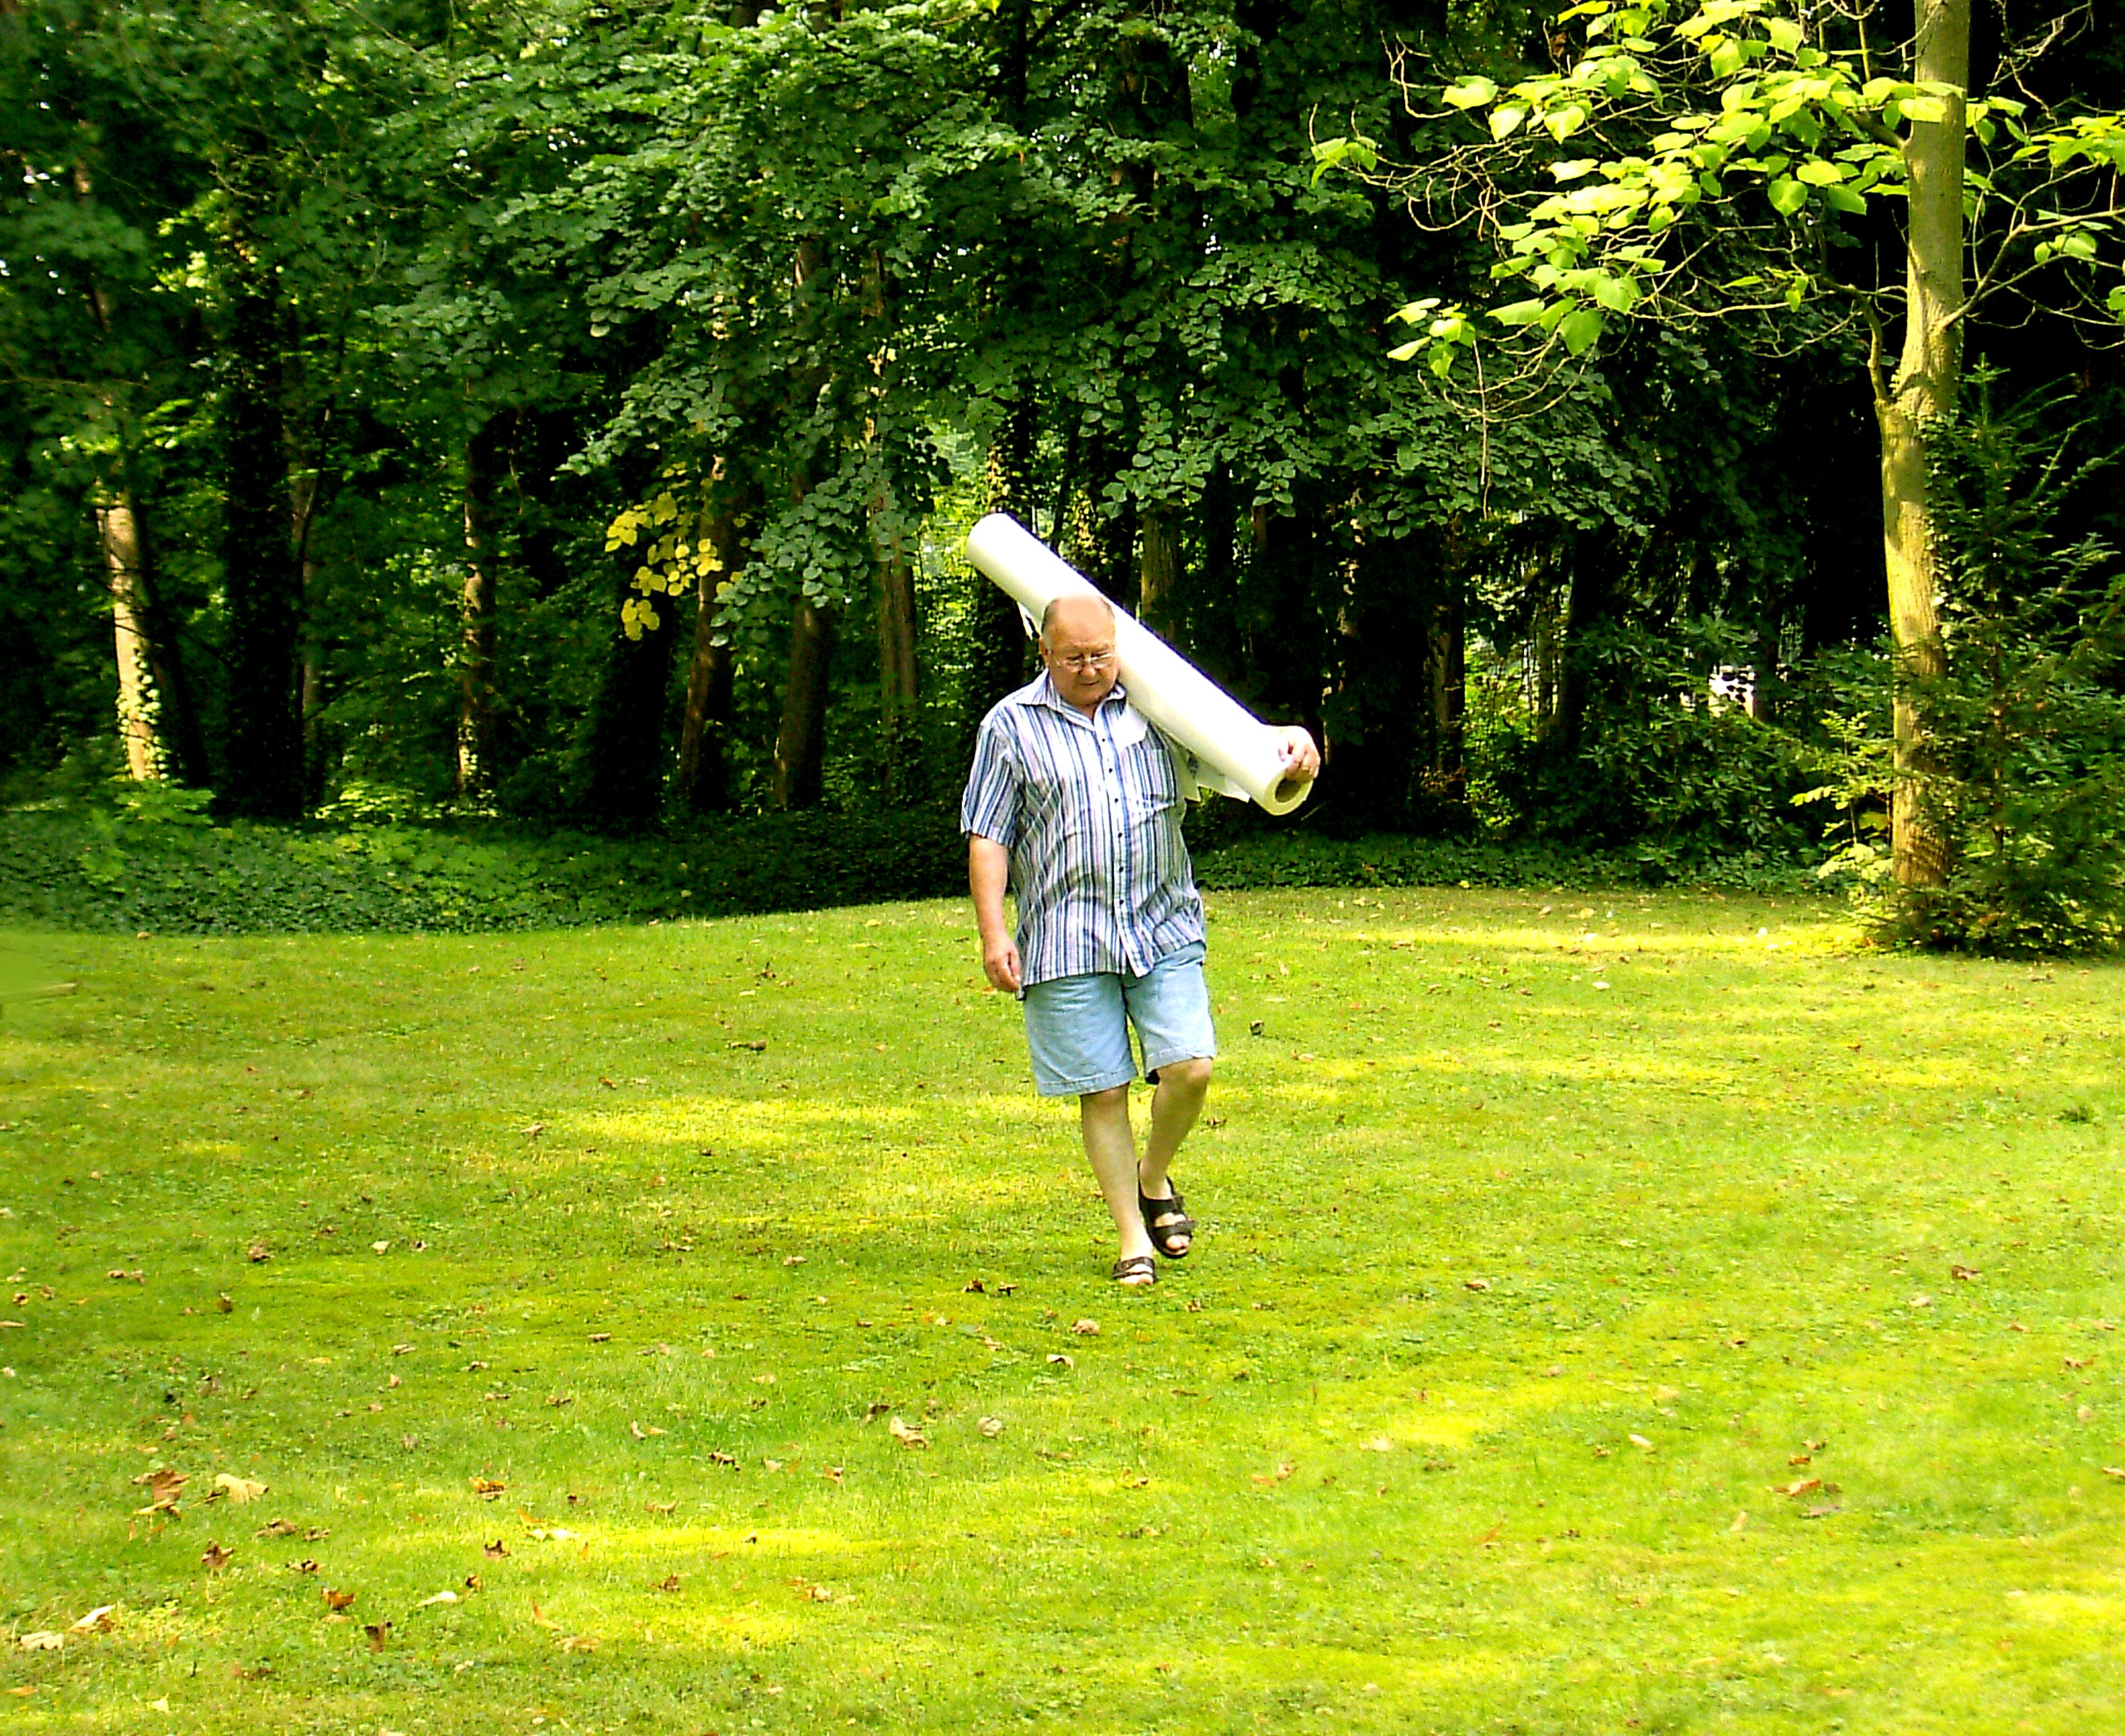
work, man, tree, nature, forest, grass, lawn, meadow, sunlight, summer, green, park, yellow, paper, tablecloth, trees, woodland, habitat, carrier, go, workers, role, natural environment, nobby